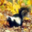
Label: skunk